Sylvère Maes

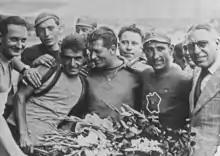
1939 Tour de France: in the center French actor Albert Préjean with winner Maes on his left side.

In 1939, Maes was again the leader of the Belgian team in the Tour de France, and with the Italian team not starting, he was the major favourite. Another protected racer in the Belgian team was Edward Vissers, but when Vissers escaped in the ninth stage, Maes started to chase his own teammate, and French cyclist René Vietto, leading the general classification, did not have to do much work to defend his lead. In the Alps, Maes was able to beat Vietto. In the time trial in stage 16B, Maes started ten minutes after Vietto, but was able to catch him. His lead was more than 30 minutes, and Vietto could not win anymore. His victory was complete because Maes also won the mountains classification, and his team won the team classification.